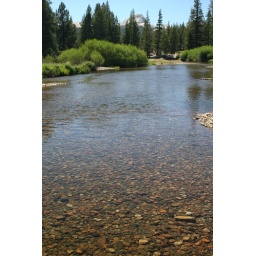
I love how clear the rocks are in this picture.